Animal research in New Zealand

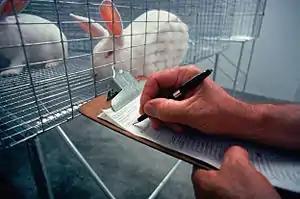
Lab animal care

In New Zealand, animals are used in many situations for research, testing and teaching (RTT).